Roman art

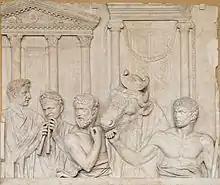
Preparation of an animal sacrifice; marble, fragment of an architectural relief, first quarter of the 2nd century AD; from Rome, Italy

The high number of Roman copies of Greek art also speaks of the esteem Roman artists had for Greek art, and perhaps of its rarer and higher quality. Many of the art forms and methods used by the Romans – such as high and low relief, free-standing sculpture, bronze casting, vase art, mosaic, cameo, coin art, fine jewelry and metalwork, funerary sculpture, perspective drawing, caricature, genre and portrait painting, landscape painting, architectural sculpture, and "trompe-l'œil" painting – all were developed or refined by Ancient Greek artists. One exception is the Roman bust, which did not include the shoulders. The traditional head-and-shoulders bust may have been an Etruscan or early Roman form. Virtually every artistic technique and method used by Renaissance artists 1,900 years later had been demonstrated by Ancient Greek artists, with the notable exceptions of oil colors and mathematically accurate perspective. Where Greek artists were highly revered in their society, most Roman artists were anonymous and considered tradesmen. There is no recording, as in Ancient Greece, of the great masters of Roman art, and practically no signed works. Where Greeks worshipped the aesthetic qualities of great art, and wrote extensively on artistic theory, Roman art was more decorative and indicative of status and wealth, and apparently not the subject of scholars or philosophers.